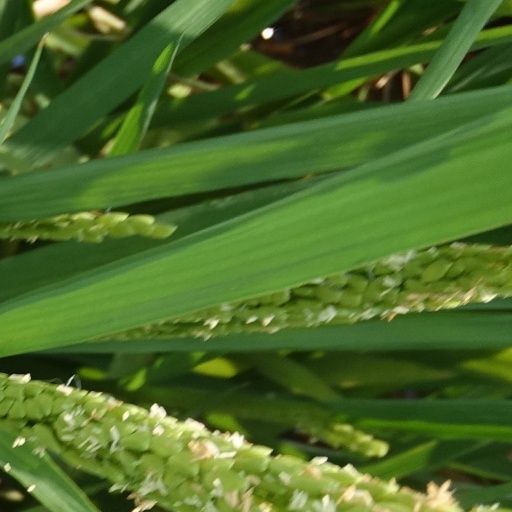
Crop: rice